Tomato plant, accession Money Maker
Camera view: horizontal (90 deg, fisheye); turntable rotation: 270 degrees
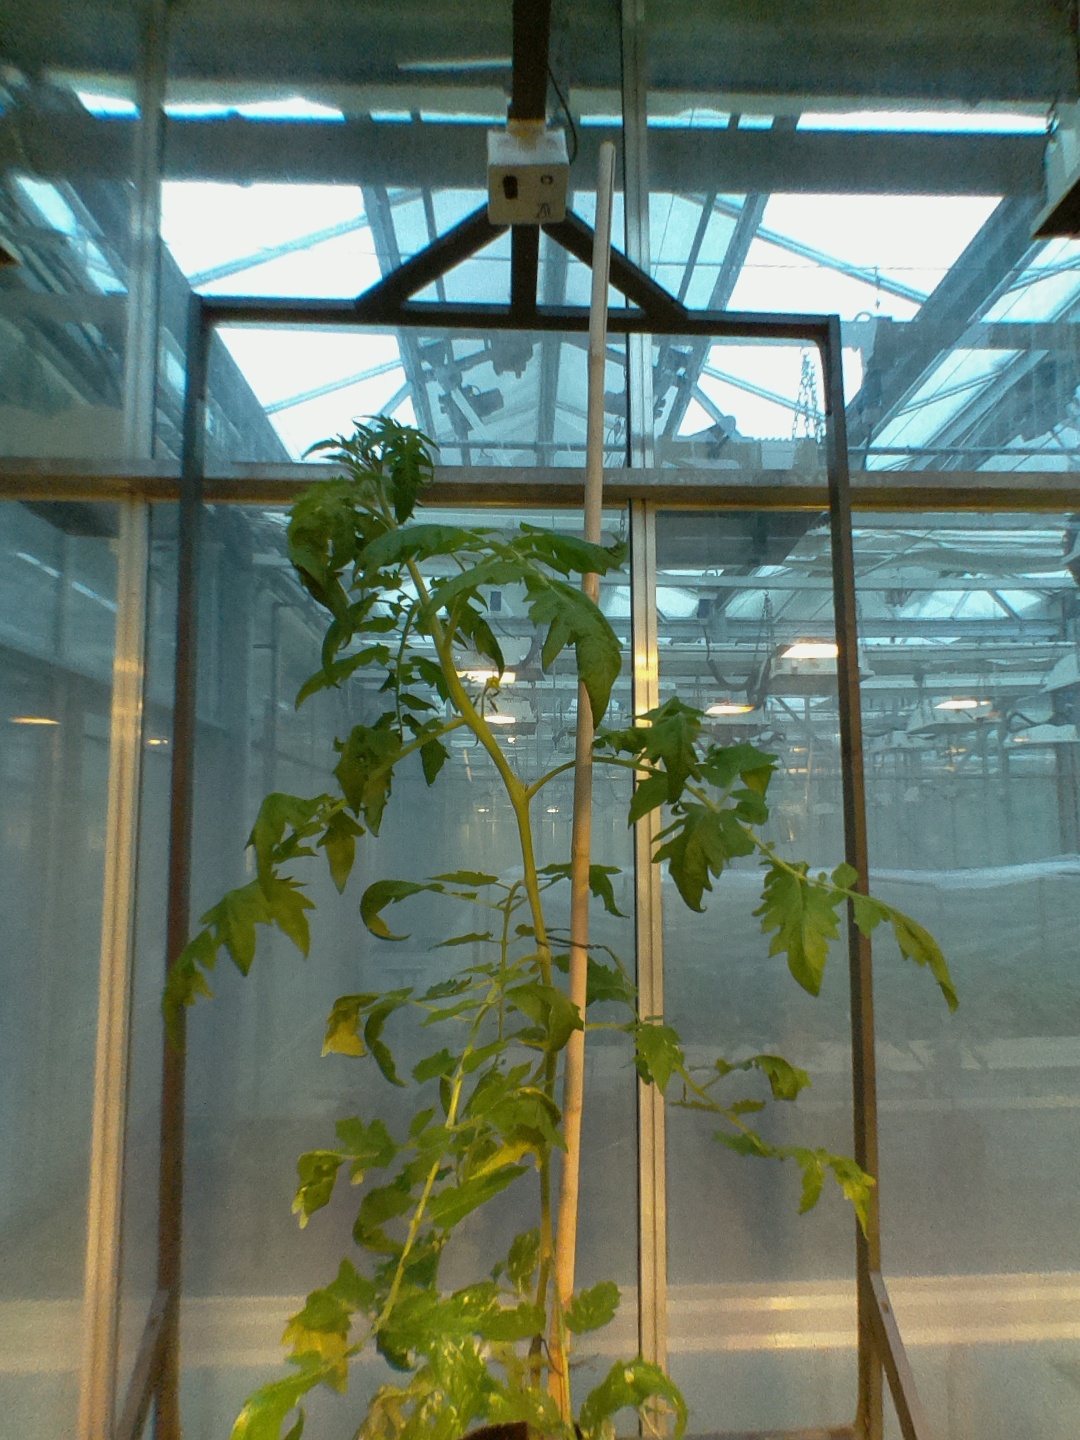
BBCH growth stage 60: First flowers open